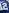
Number: 2